Trionfi (cards)

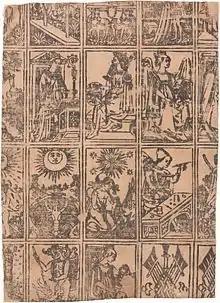
Cary sheet, Milan c. 1500.

Trionfi ('triumphs') are 15th-century Italian playing card trumps with allegorical content related to those used in tarocchi games. The general English expression "trump card" and the German "trumpfen" (in card games) have developed from the Italian "Trionfi". Most cards feature the personification of a place or abstraction.